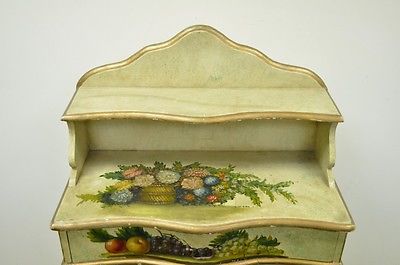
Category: cabinet